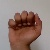
The image shows a hand gesture representing the letter 'A' in Indian Sign Language.